Byzantine army

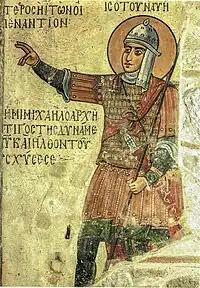
Byzantine fresco of Joshua from the Hosios Loukas monastery, 12th to 13th century. A good view of the construction of the lamellar "klivanion" cuirass. Unusually, the Biblical figure is shown wearing headgear; the helmet and its attached neck and throat defences appear to be cloth-covered. Joshua is shown wearing a straight "spathion" sword.

The Byzantine army frequently employed foreign mercenary troops from many different regions. These troops often supplemented or assisted the empire's regular forces; at times, they even formed the bulk of the Byzantine army. But for most of the Byzantine army's long history, foreign and military soldiers reflected the wealth and might of the Byzantine empire, for the emperor who was able to gather together armies from all corners of the known world was formidable.